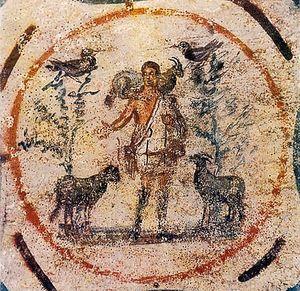
L’art paléochrétien, ou art et architecture primitifs chrétiens est un art produit par les chrétiens ou sous un patronage chrétien entre l'an 200 et l'an 500. Avant l'an 200, il reste peu de productions artistiques qui puissent être qualifiées de chrétiennes avec certitude. Après l'an 500, l'art paléochrétien ouvre la voie à l'art byzantin, et à l'art du haut Moyen Âge.
La peinture romaine est l'art pictural de la civilisation romaine de l'Antiquité. Parmi les mouvements picturaux de l'Antiquité, il s'agit de celui qui a le mieux résisté à l'usure du temps, essentiellement grâce aux cités vésuviennes. Comme les autres arts romains, la peinture naît et se développe à Rome par l'imitation des modèles grecs.